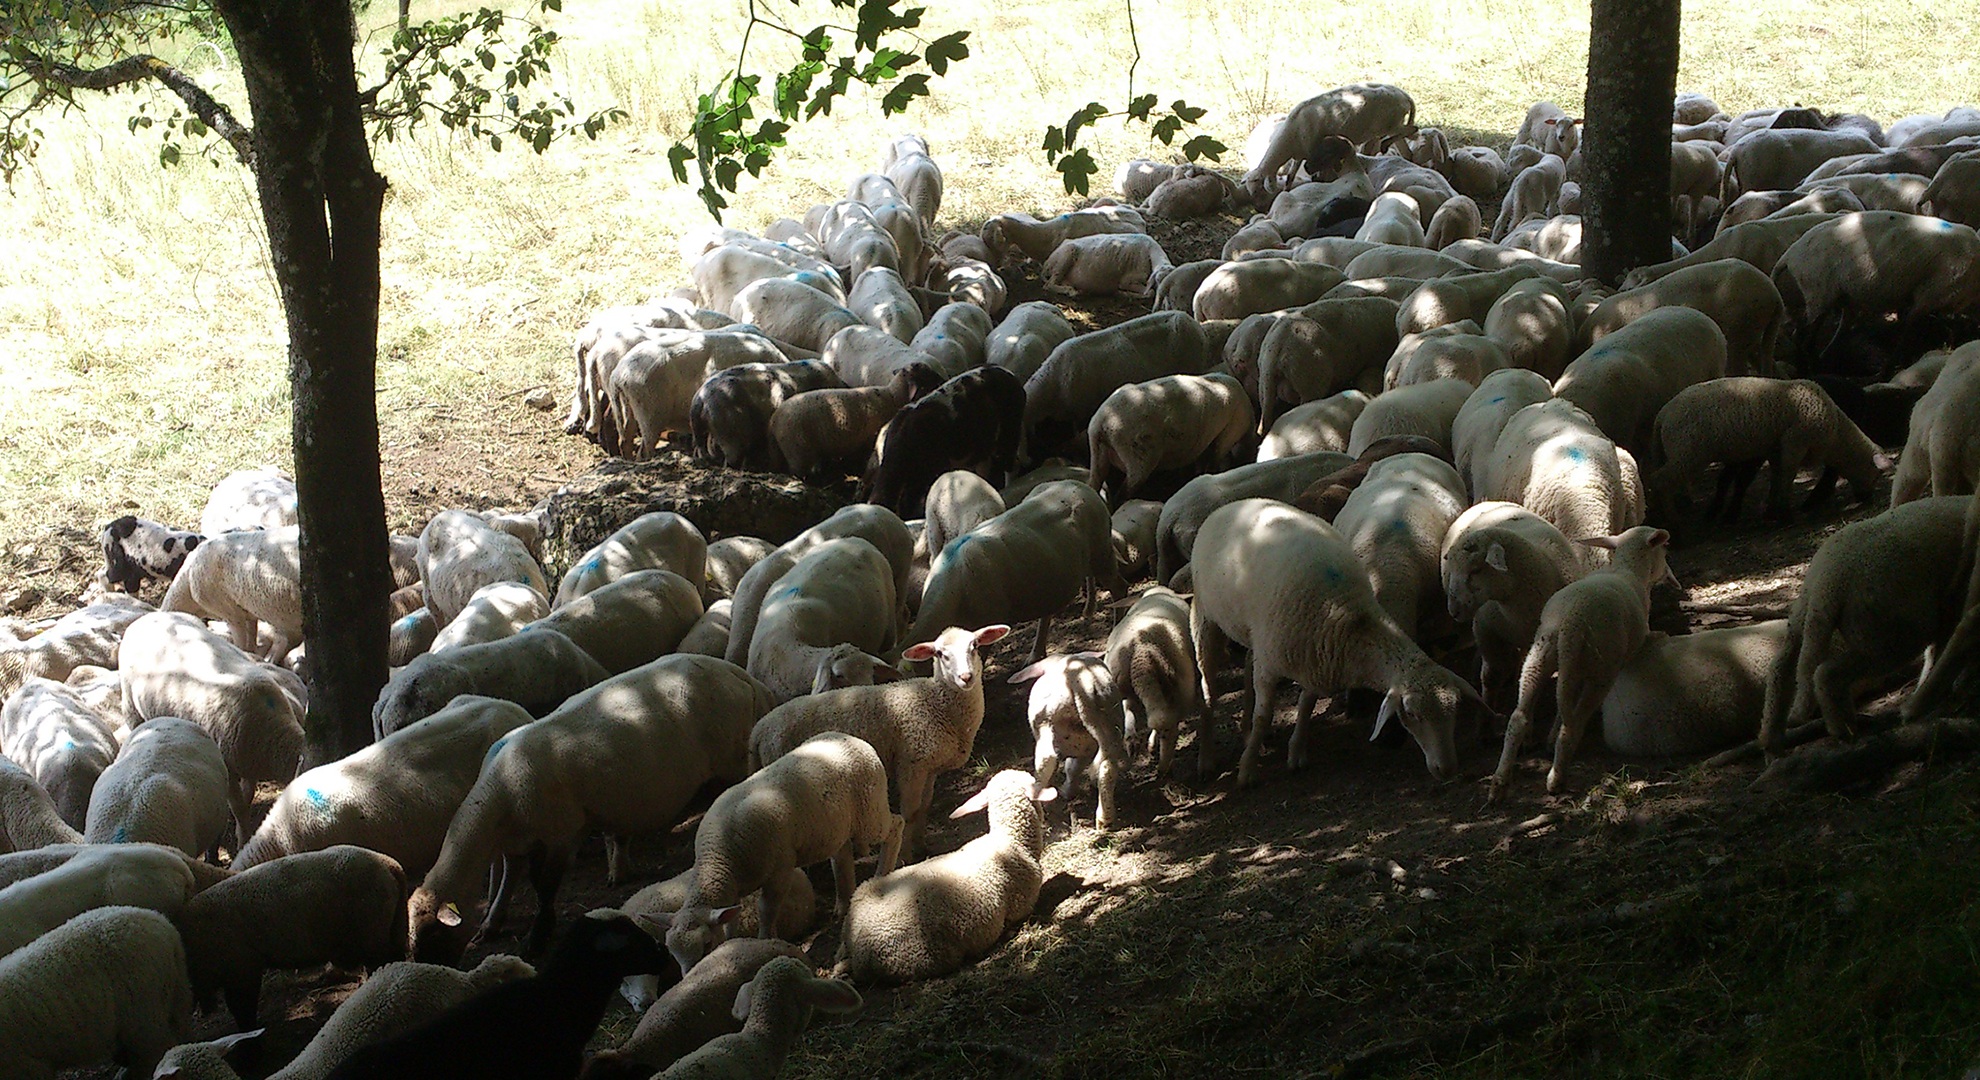
light, herd, pasture, sheep, weather, shadow, mammal, lunch, hot, sheeps, domestic pig